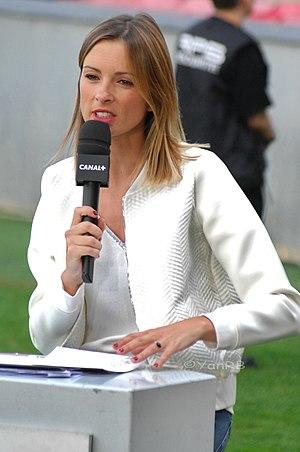
Isabelle Ithurburu au match du Stade Toulousain -Oyonnax 30 mai 2015 pour Canal+
Canal Rugby Club est une émission de télévision française diffusée sur Canal+ depuis le 1ᵉʳ novembre 2015 et présentée par Isabelle Ithurburu et Sébastien Chabal.
Le championnat de France de rugby à XV, dénommé Top 14 depuis 2005, est une compétition annuelle mettant aux prises les meilleurs clubs professionnels de rugby à XV en France. Créé en 1892 sous l'égide de la fédération omnisports USFSA, il est alors organisé par un comité chargé du rugby, avant d'être pris en charge à partir de l'édition 1921 par la toute jeune Fédération française de rugby. Depuis 1998, c'est la Ligue nationale de rugby qui l'organise.
Isabelle Ithurburu, née le 24 février 1983 à Pau, est une journaliste sportive et animatrice française de télévision.